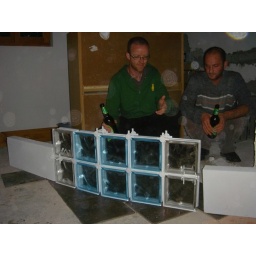
Having a beer with Stanna and weighing up the possible colour combinations for the glass bricks in the bathroom wall